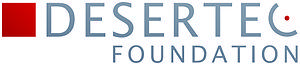
Desertec est un projet éco-énergétique de grande envergure qui prévoit l'exploitation du potentiel énergétique des déserts d'Afrique du Nord et du Moyen-Orient afin d'approvisionner durablement les régions avoisinantes en électricité verte. Le concept Desertec fut développé à l’origine par la « Coopération transméditerranéenne pour l'énergie renouvelable ». La Fondation Desertec voit le jour en 2003 sous les auspices du Club de Rome et du Centre national de recherche sur l'énergie en Jordanie. Les « pendants » industriels de la fondation sont respectivement la Dii GmbH et MedGrid, lesquels visent à promouvoir l'implantation du concept Desertec dans la région EU-MENA. Quant à l'organisation Sahara Green, elle continue à promouvoir toutes les initiatives qui visent à exploiter le soleil des déserts pour les reverdir.